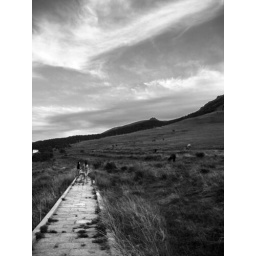
walking under the sky